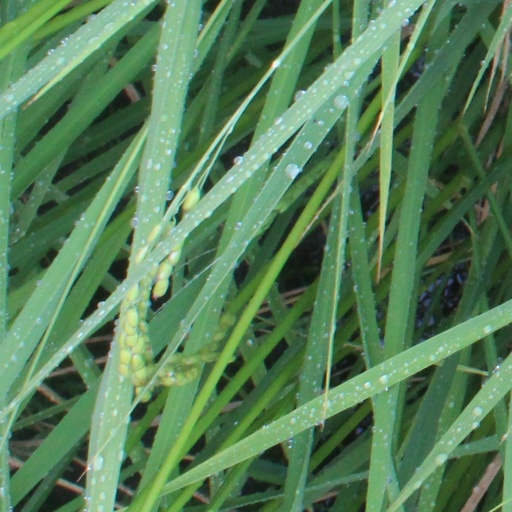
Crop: rice